Sky position (RA, Dec in degrees): 184.842, 0.7455
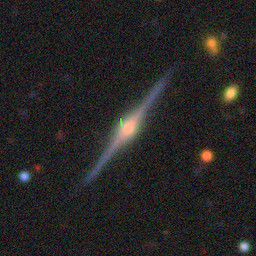
Galaxy morphology: Edge-on Galaxies with Bulge